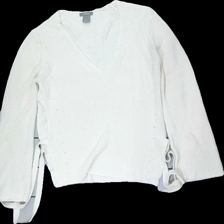
View: front
Type: Top
Category: Ladies
Brand: Lindex
Colors: White
Material: 100% acrylic
Cut: Regular
Size: S
Season: All
Price range: 50-100
Recommended usage: Export